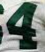
Number: 4